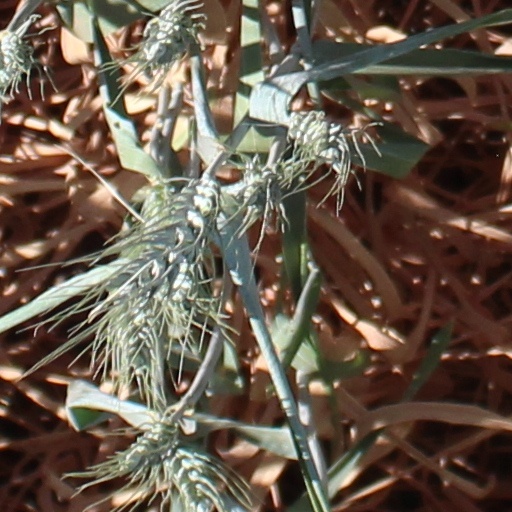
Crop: wheat